ASB Tennis Centre

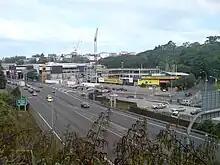
The new centre under construction in 2010.

The Manuka Doctor Arena (formerly ASB Tennis Centre) is a tennis facility located in the Parnell district of Auckland, New Zealand. The centre was opened on 18 November 1922 by the Auckland Lawn Tennis Association (now Tennis Auckland) on grounds leased from the Auckland City Council, that are a part of Pukekawa / Auckland Domain. Originally the centre had nine outdoor grass courts as well as a stand for 400 spectators. In 1977 the surface of the courts, 12 at the time, was changed to hardcourt. It currently hosts the ASB Classic for both men and women on consecutive weeks in January each year before the Australian Open. The centre is also a regular host of New Zealand Davis Cup team ties, including the 1975 and 1977 Eastern Zone finals. It is located on Stanley Street next to the Domain entrance.